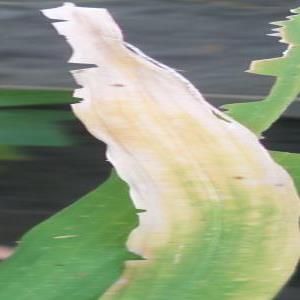
Disease: Bacterialblight